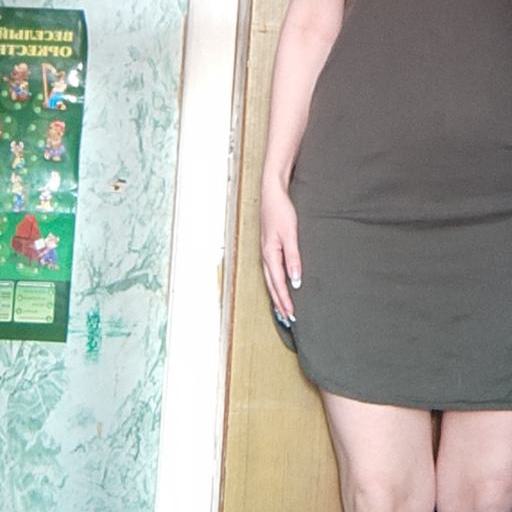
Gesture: no_gesture